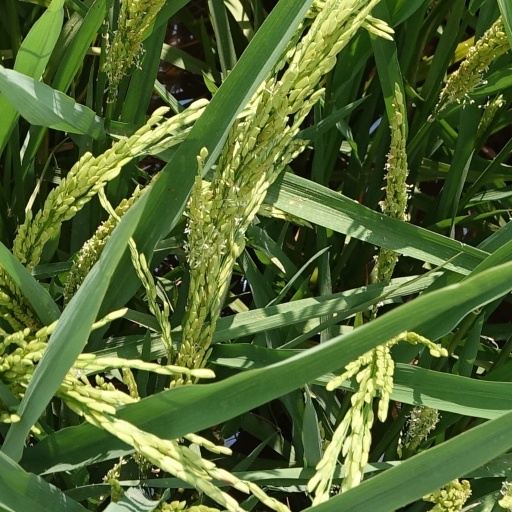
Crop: rice